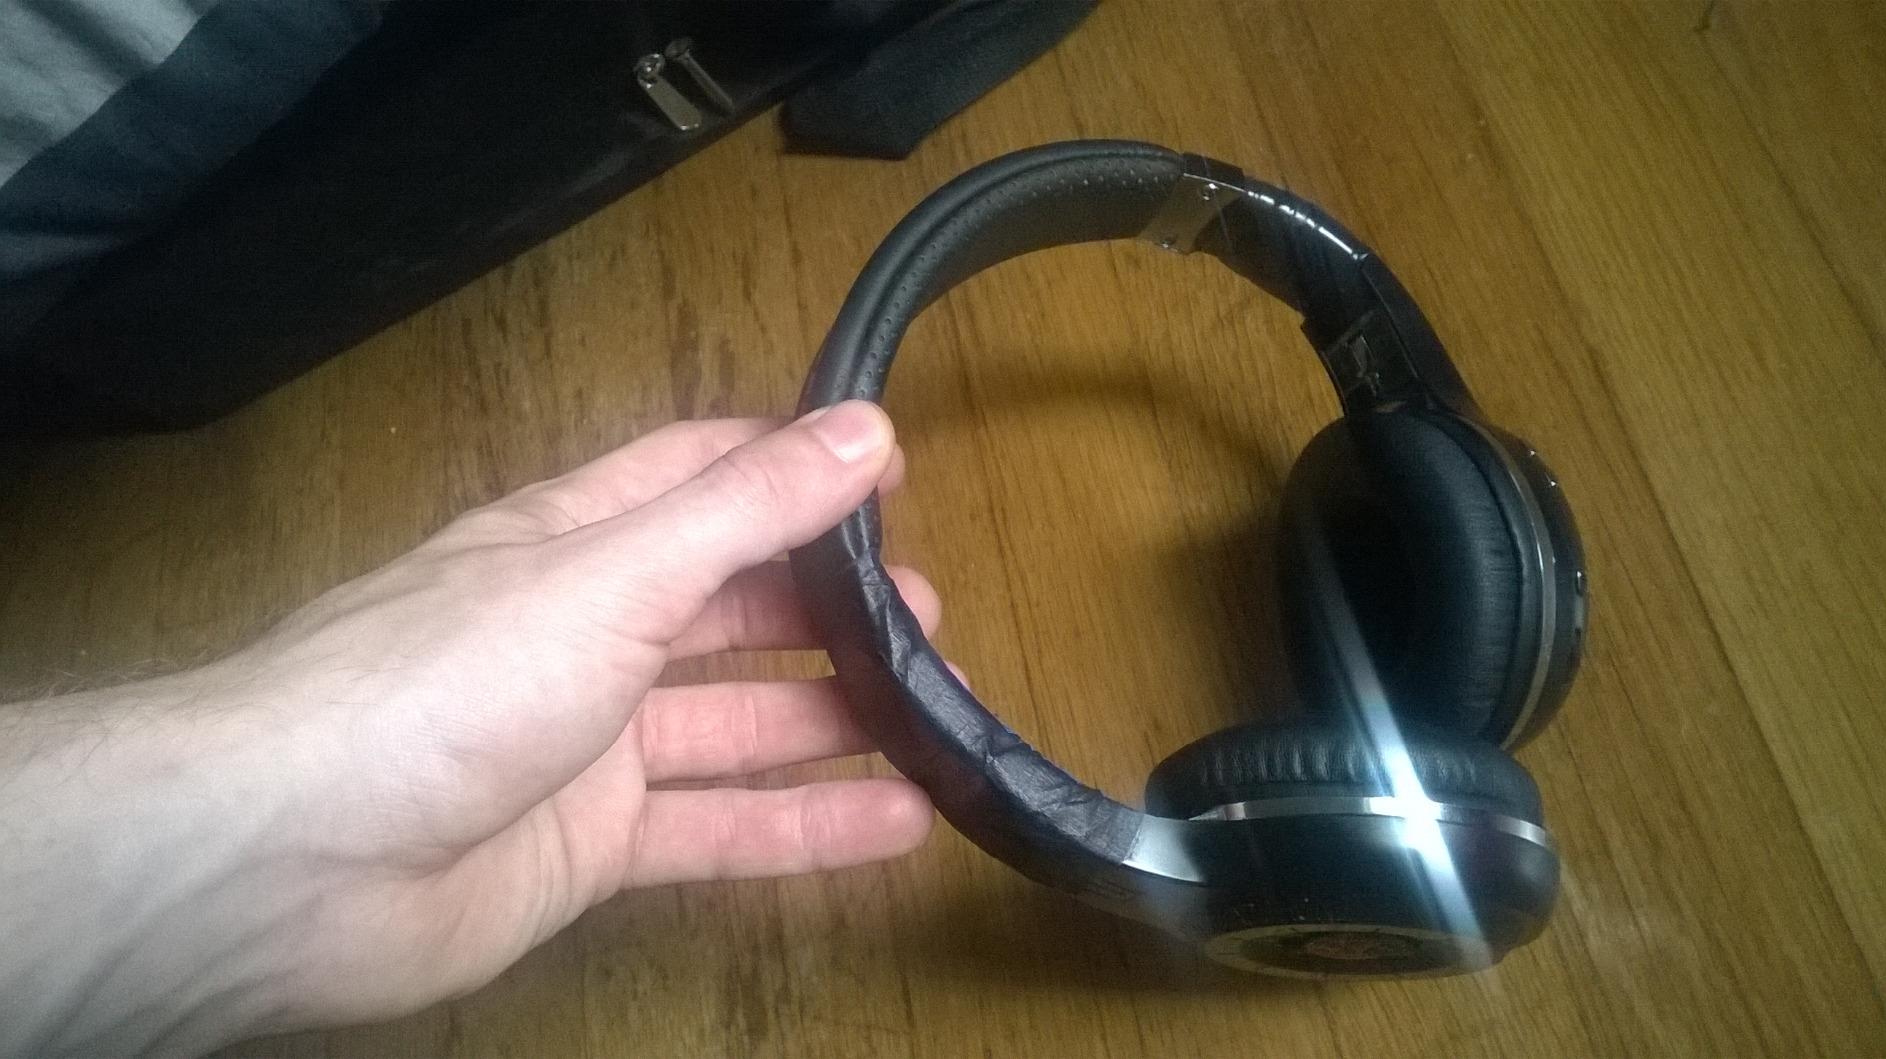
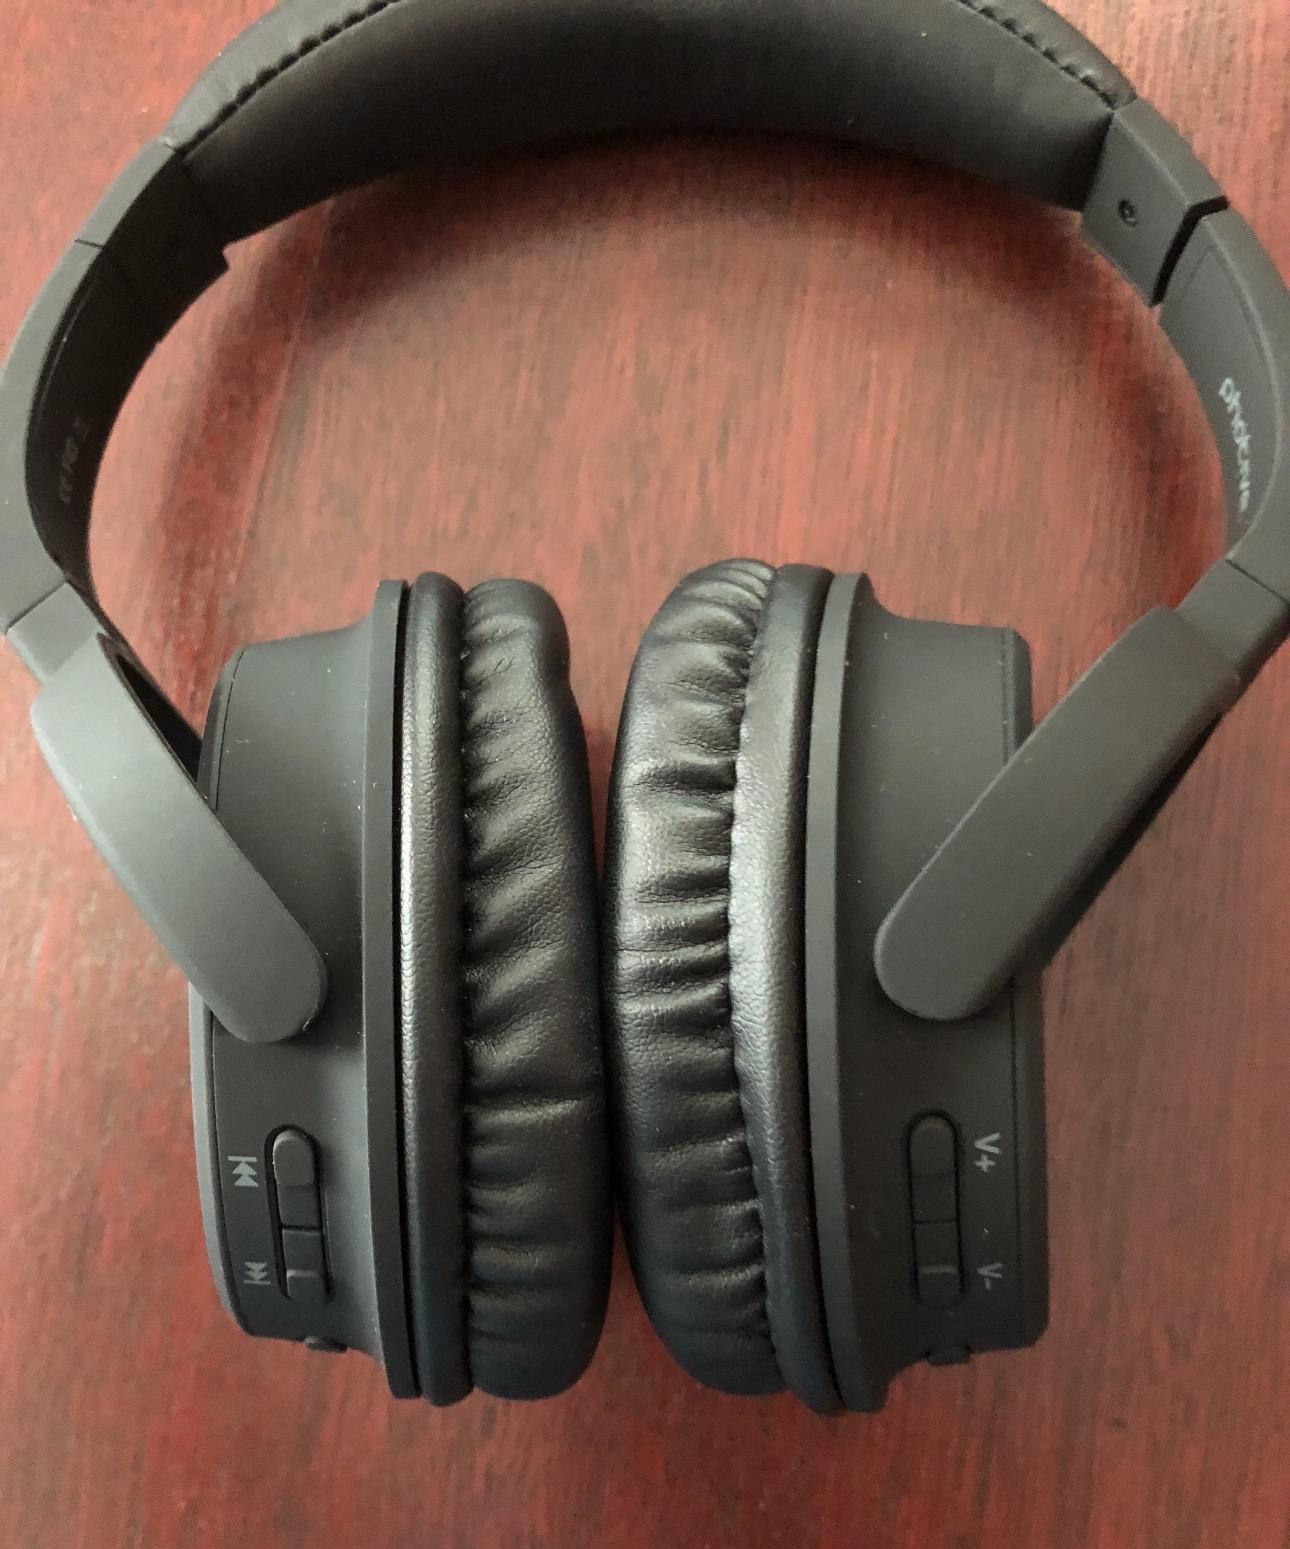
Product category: headphones
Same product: no